Helmut Schmidt

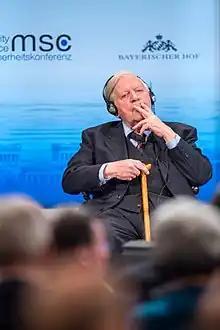
Schmidt smoking

In 1982, along with his friend Gerald Ford, he co-founded the annual AEI World Forum. The following year he joined the nationwide weekly "Die Zeit" newspaper as co-publisher, also acting as its director from 1985 to 1989. In 1985, he became managing director. With Takeo Fukuda he founded the Inter Action Councils in 1983. He retired from the Bundestag in 1986. In December 1986, he was one of the founders of the committee supporting the EMU and the creation of the European Central Bank.